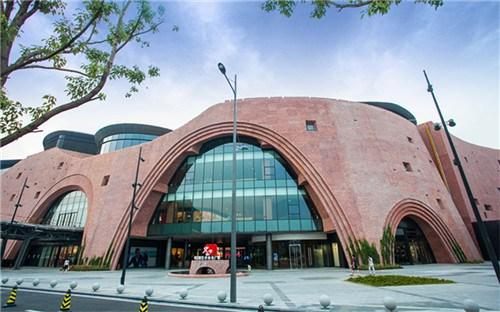
地标名称：南京砂之船奥特莱斯艺术商业广场
所在城市：南京市·江宁区